National Aeronautics and Space Act

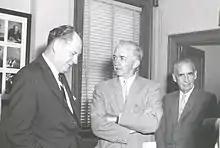
The final meeting of the NACA, before being absorbed into NASA

The Act abolished the National Advisory Committee for Aeronautics (NACA), transferring its activities and resources to NASA effective October 1, 1958. The Act also created a Civilian-Military Liaison Committee, later known as the National Aeronautics and Space Council (NASC), for the purpose of coordinating civilian and military space applications, and keeping NASA and the Department of Defense "fully and currently informed" of each other's space activities. To this day, the United States has coordinated but separate military and civilian space programs, with much of the former involved in launching military and surveillance craft and, prior to the Partial Test Ban Treaty, planning counter-measures to the anticipated Soviet launch of nuclear warheads into space.